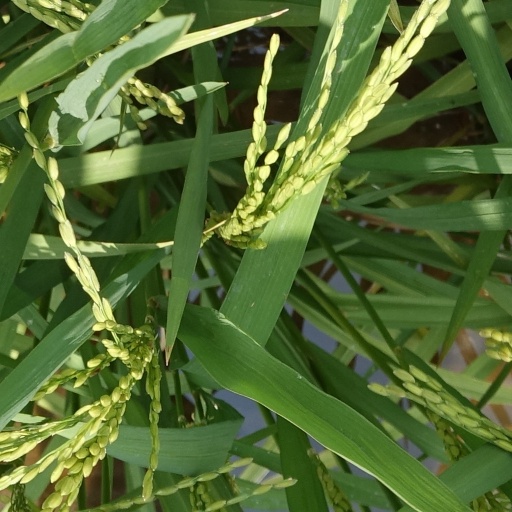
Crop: rice